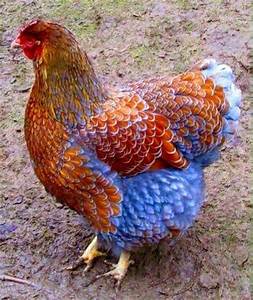
Label: chicken